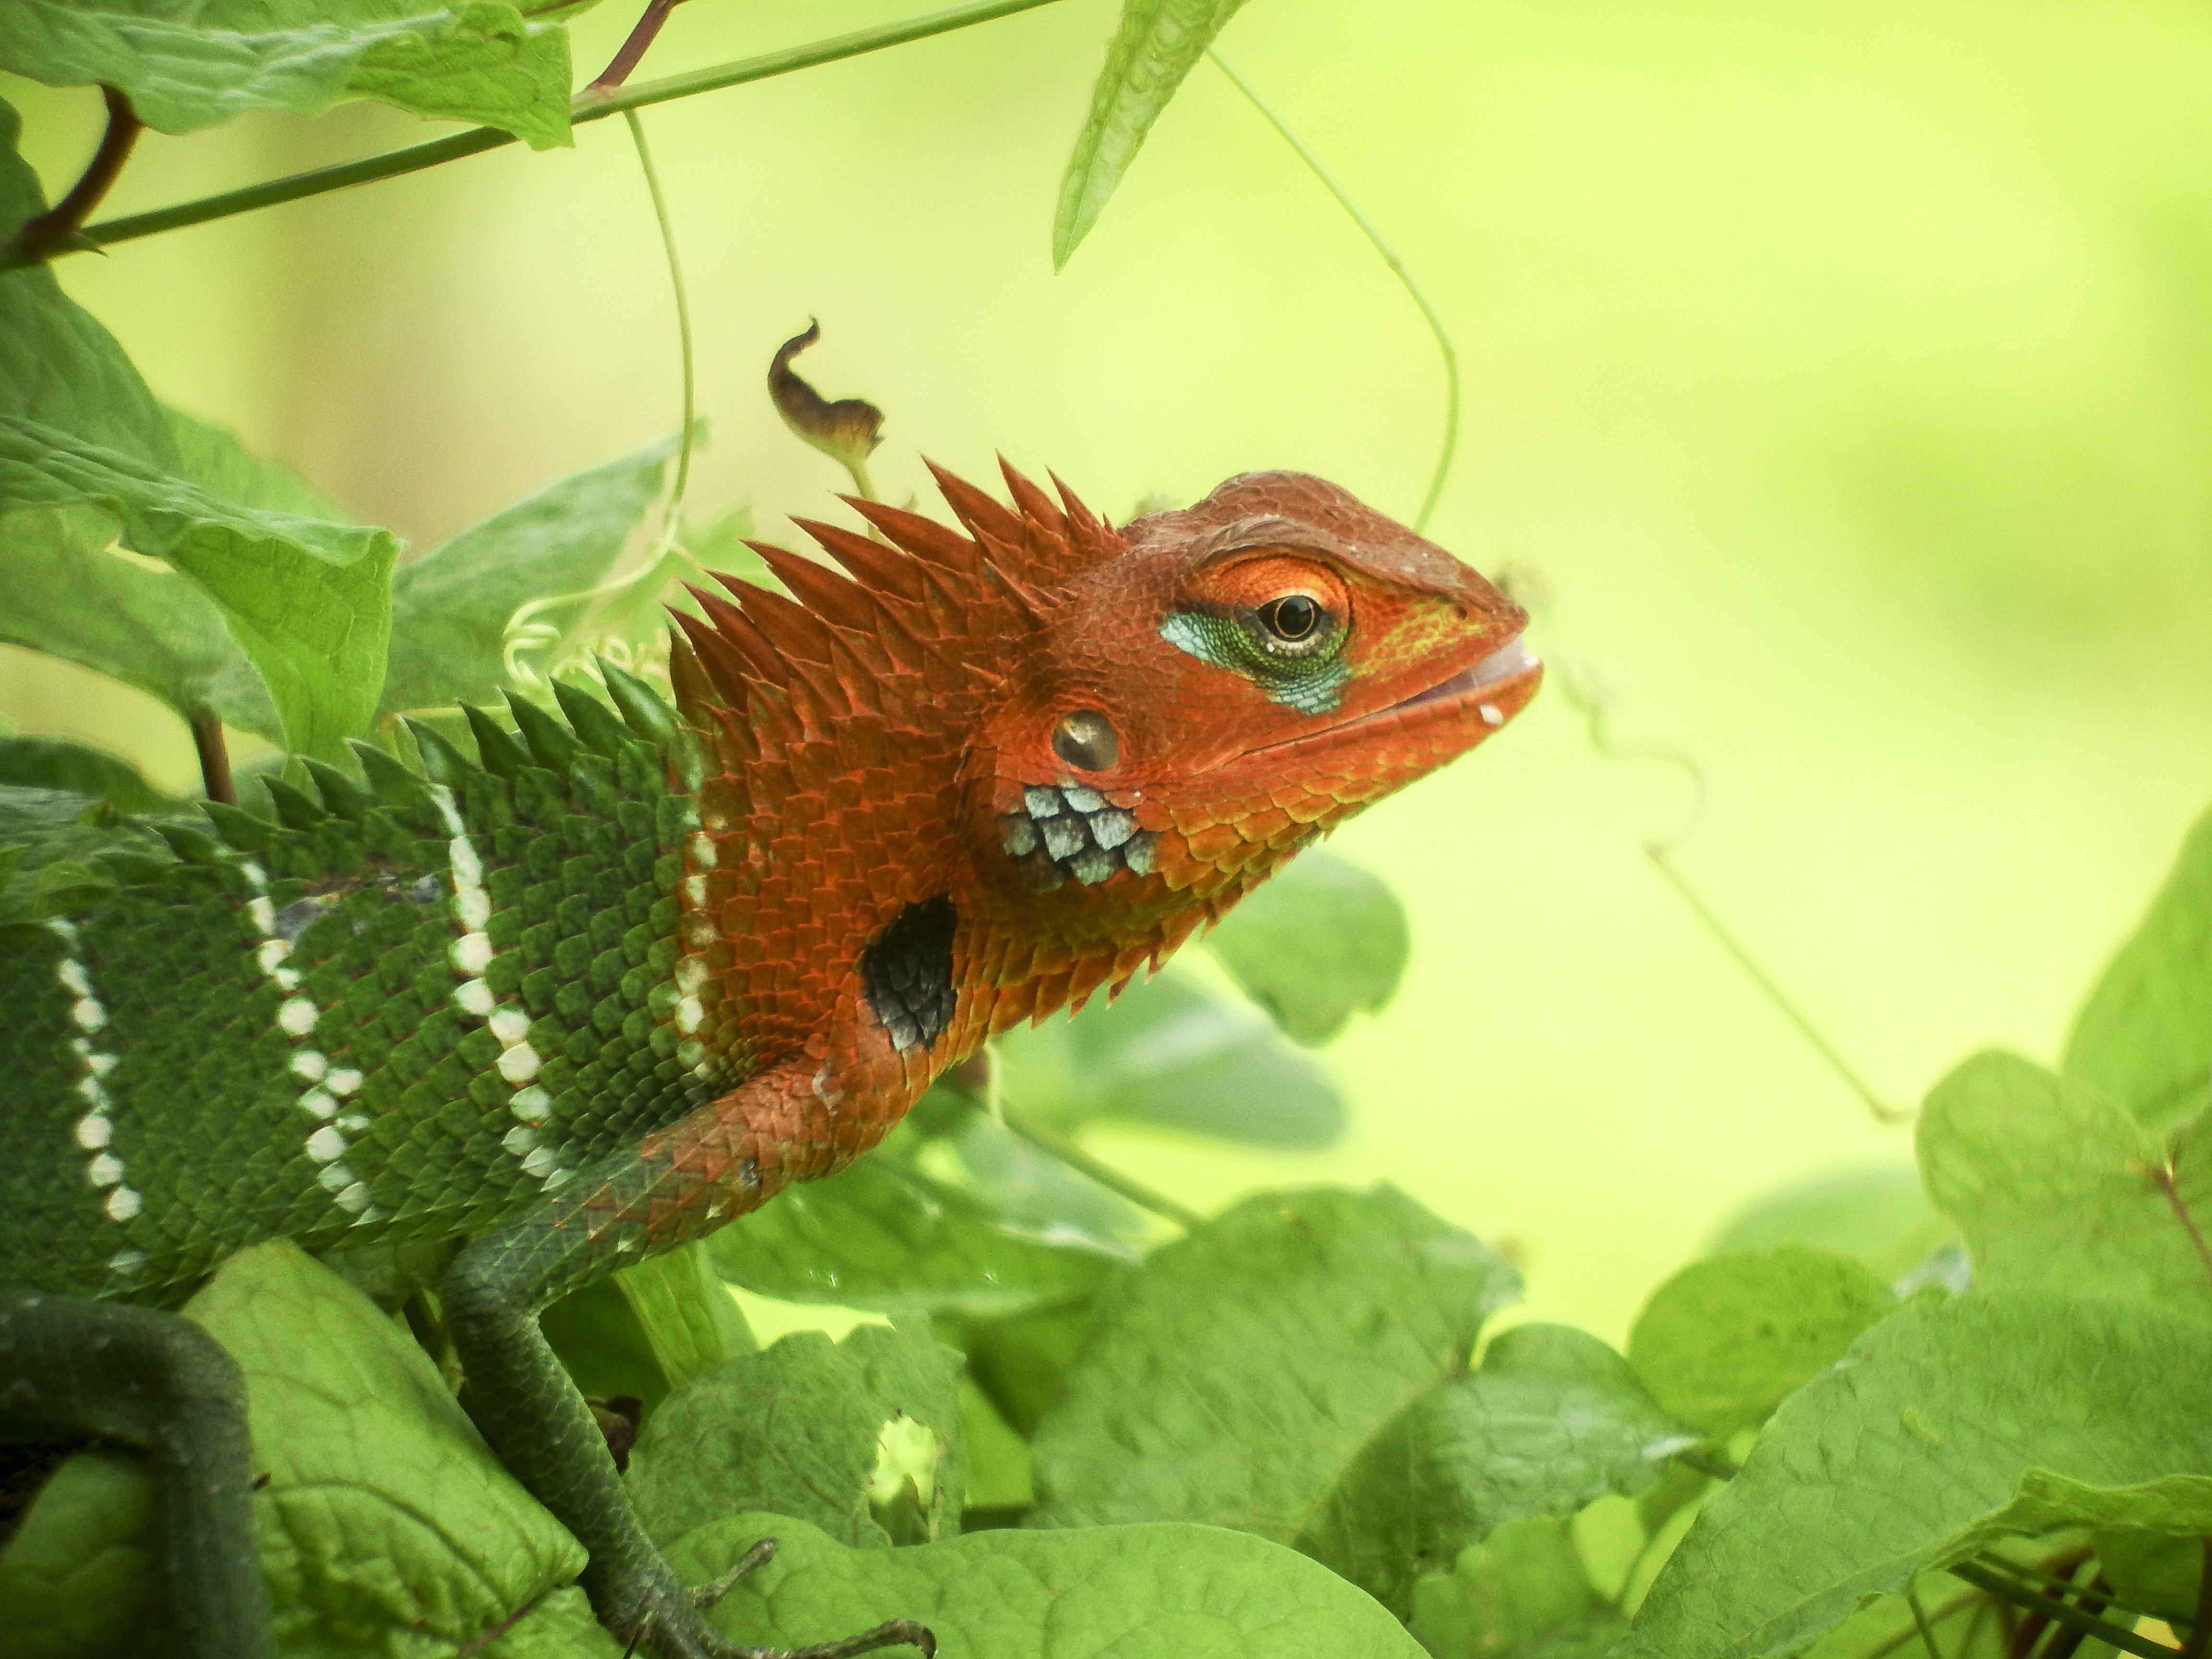
nature, adventure, wildlife, green, jungle, island, reptile, iguana, fauna, lizard, chameleon, animals, rainforest, vertebrate, sri lanka, iguania, scaled reptile